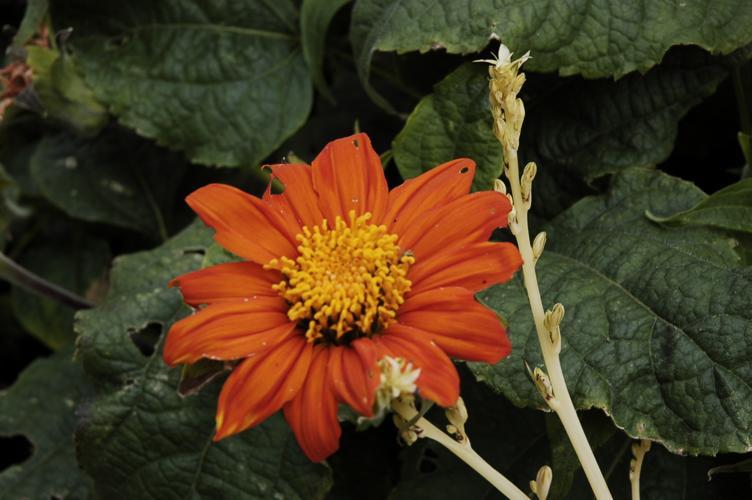
Label: orange dahlia